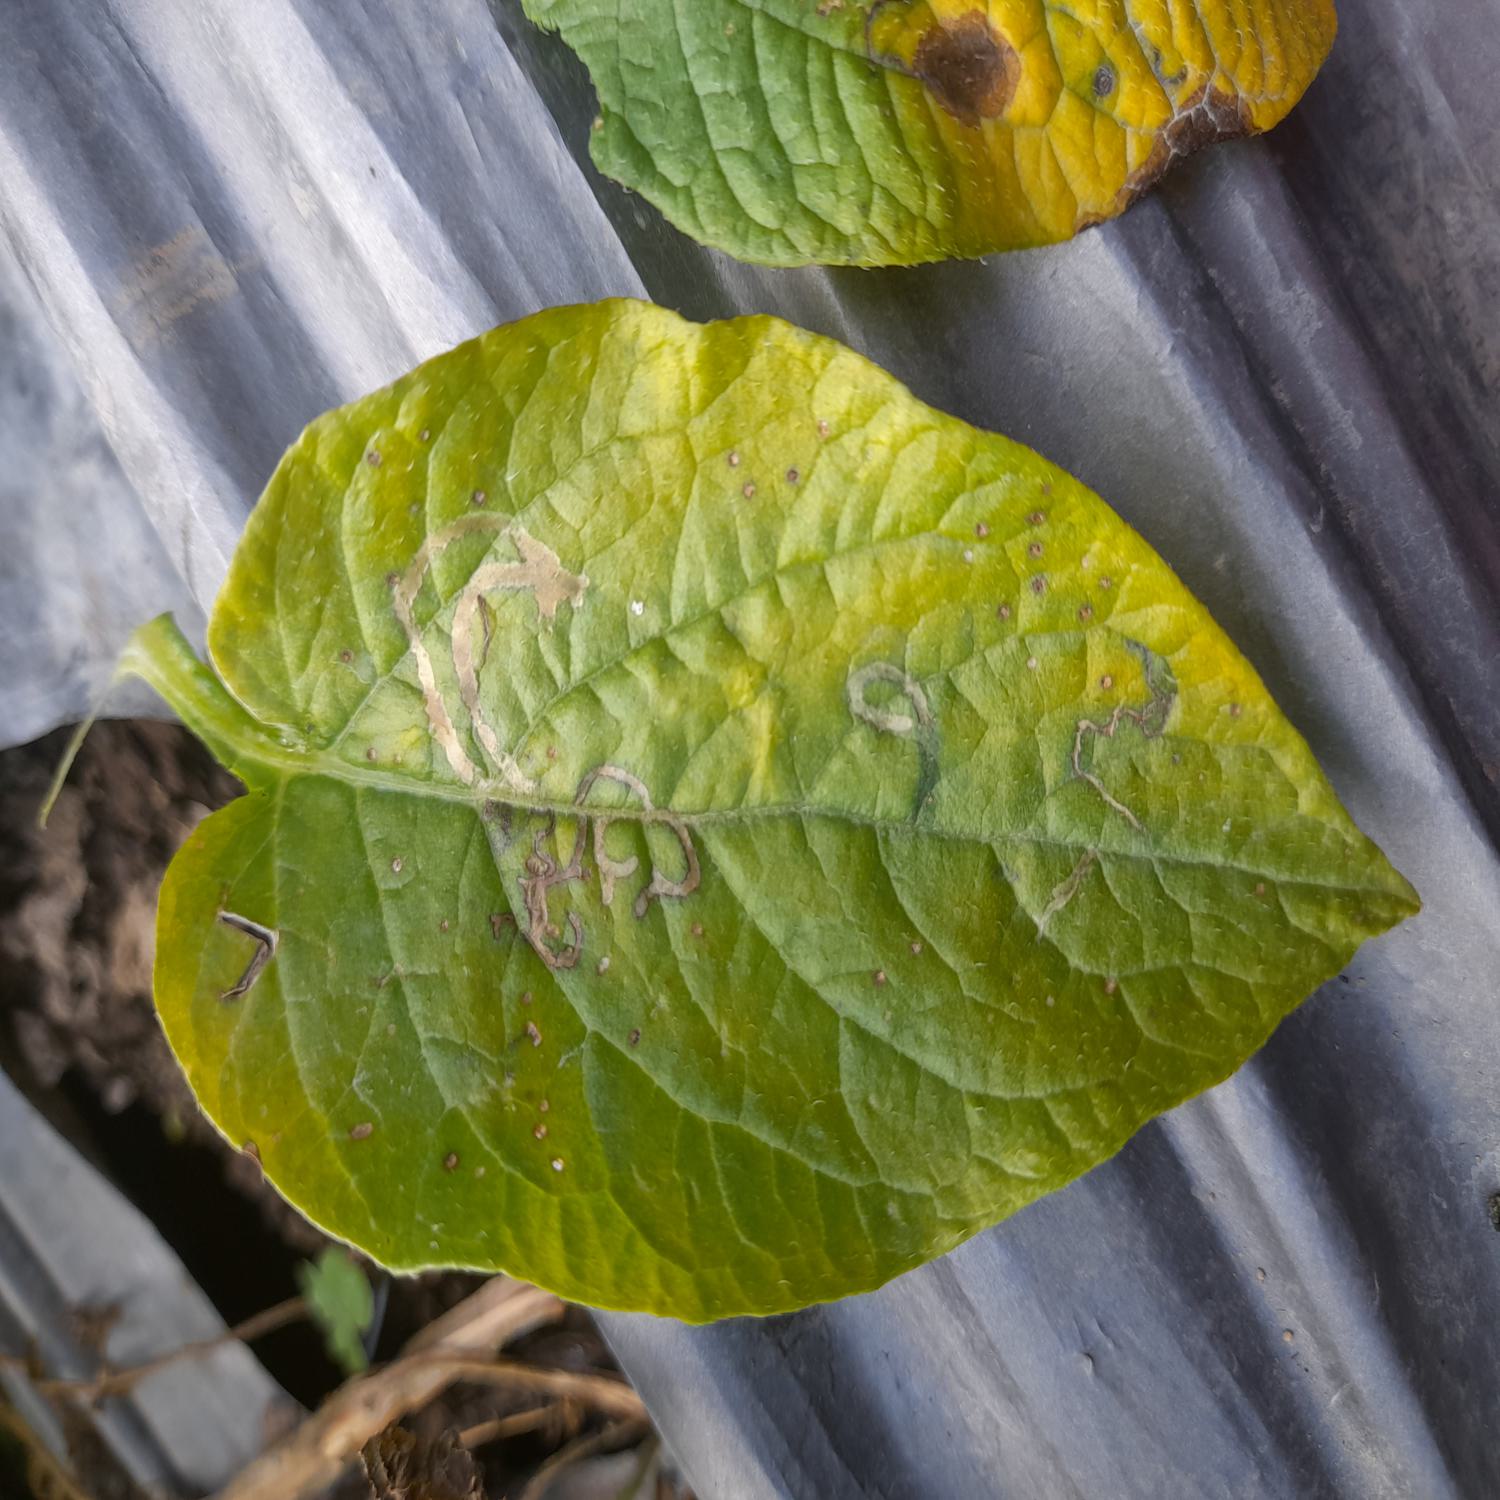
Label: Pest